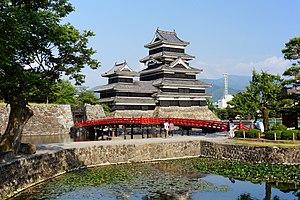
Le château de Matsumoto est l'un des châteaux historiques du Japon. Situé dans la ville de Matsumoto, dans la préfecture de Nagano, à proximité de Tokyo, son attrait touristique est très fort. Il est surnommé « le corbeau » en raison de sa couleur noire.